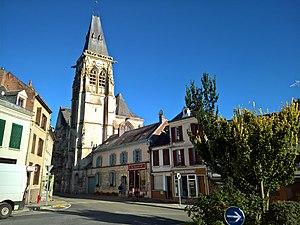
Conty - Extrémité ouest de la place du Général-de-Gaulle et clocher de l'église Saint-Antoine
Conty est une commune française située dans le département de la Somme en région Hauts-de-France.
L’église Saint-Antoine de Conty dans le département de la Somme, est un monument de style gothique flamboyant des XVᵉ siècle et XVIᵉ siècles, classée monument historique initialement sur la liste de 1840 et classée définitivement en 1908.